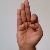
The image shows a hand gesture representing the letter 'F' in Indian Sign Language.